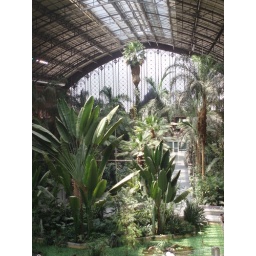
an old terminal in madrid now a green house